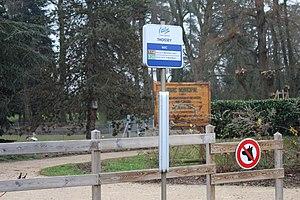
Arrêt de bus ""MJC"" à Thoissey."
Thoissey est une commune française du département de l'Ain et située dans la région Auvergne-Rhône-Alpes. Jusqu'en 2015, elle était le chef-lieu du canton qui portait son nom et appartient depuis au canton de Châtillon-sur-Chalaronne.